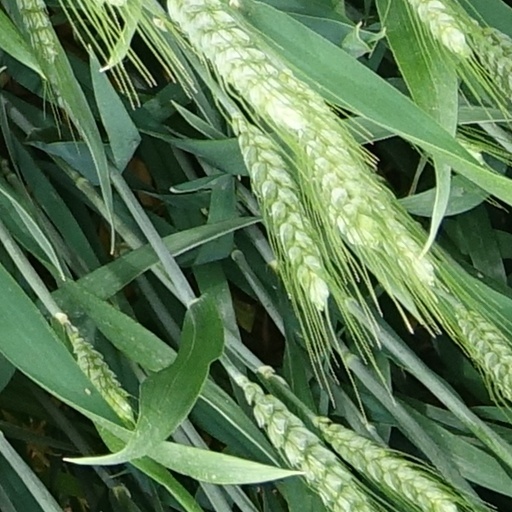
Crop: wheat